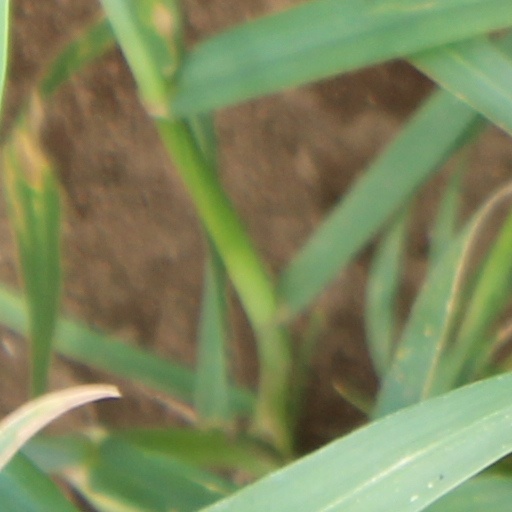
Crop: wheat